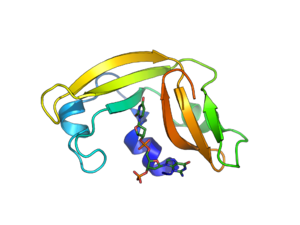
La ranpirnase, ou onconase, est une ribonucléase présente dans les ovocytes de la grenouille léopard. Elle appartient à la famille de la ribonucléase pancréatique et clive l'ARN avec une préférence pour les nucléotides portant des résidus d'uracile ou de guanine. Avec l'amphinase, une autre ribonucléase de cette espèce d'amphibiens, la ranpirnase a fait l'objet de recherches en raison de sa cytotoxicité sélective contre les cellules tumorales. Le mécanisme de cette sélectivité pour les cellules cancéreuses a été attribuée à une possible action sur l'interférence par ARN, peut-être par clivage de petits ARN interférents, par clivage d'ARN de transfert, ou par interférence avec la protéine NF-κB. Les essais cliniques en phase III n'ont cependant pas démontré l'efficacité escomptée contre les pathologies visées.